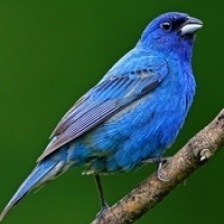
Species: INDIGO BUNTING
Scientific name: PASSERINA CYANEA
ImageNet parent category: indigo_bunting